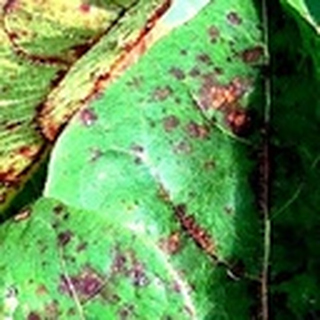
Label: cotton_bacterial_blight